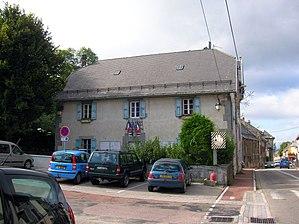
Laffrey, Isère, AuRA, France.
Laffrey est une commune française située dans le département de l'Isère en région Auvergne-Rhône-Alpes.